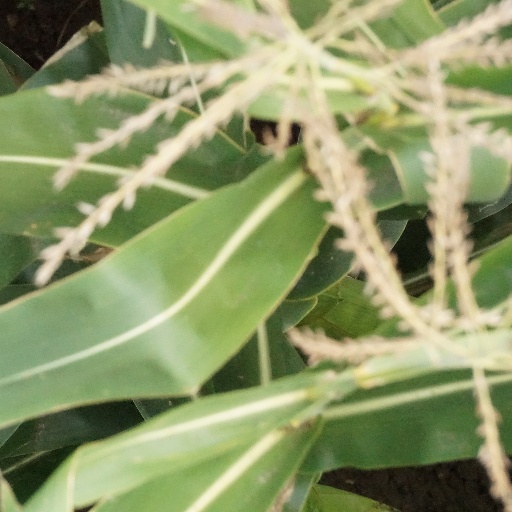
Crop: maize; corn